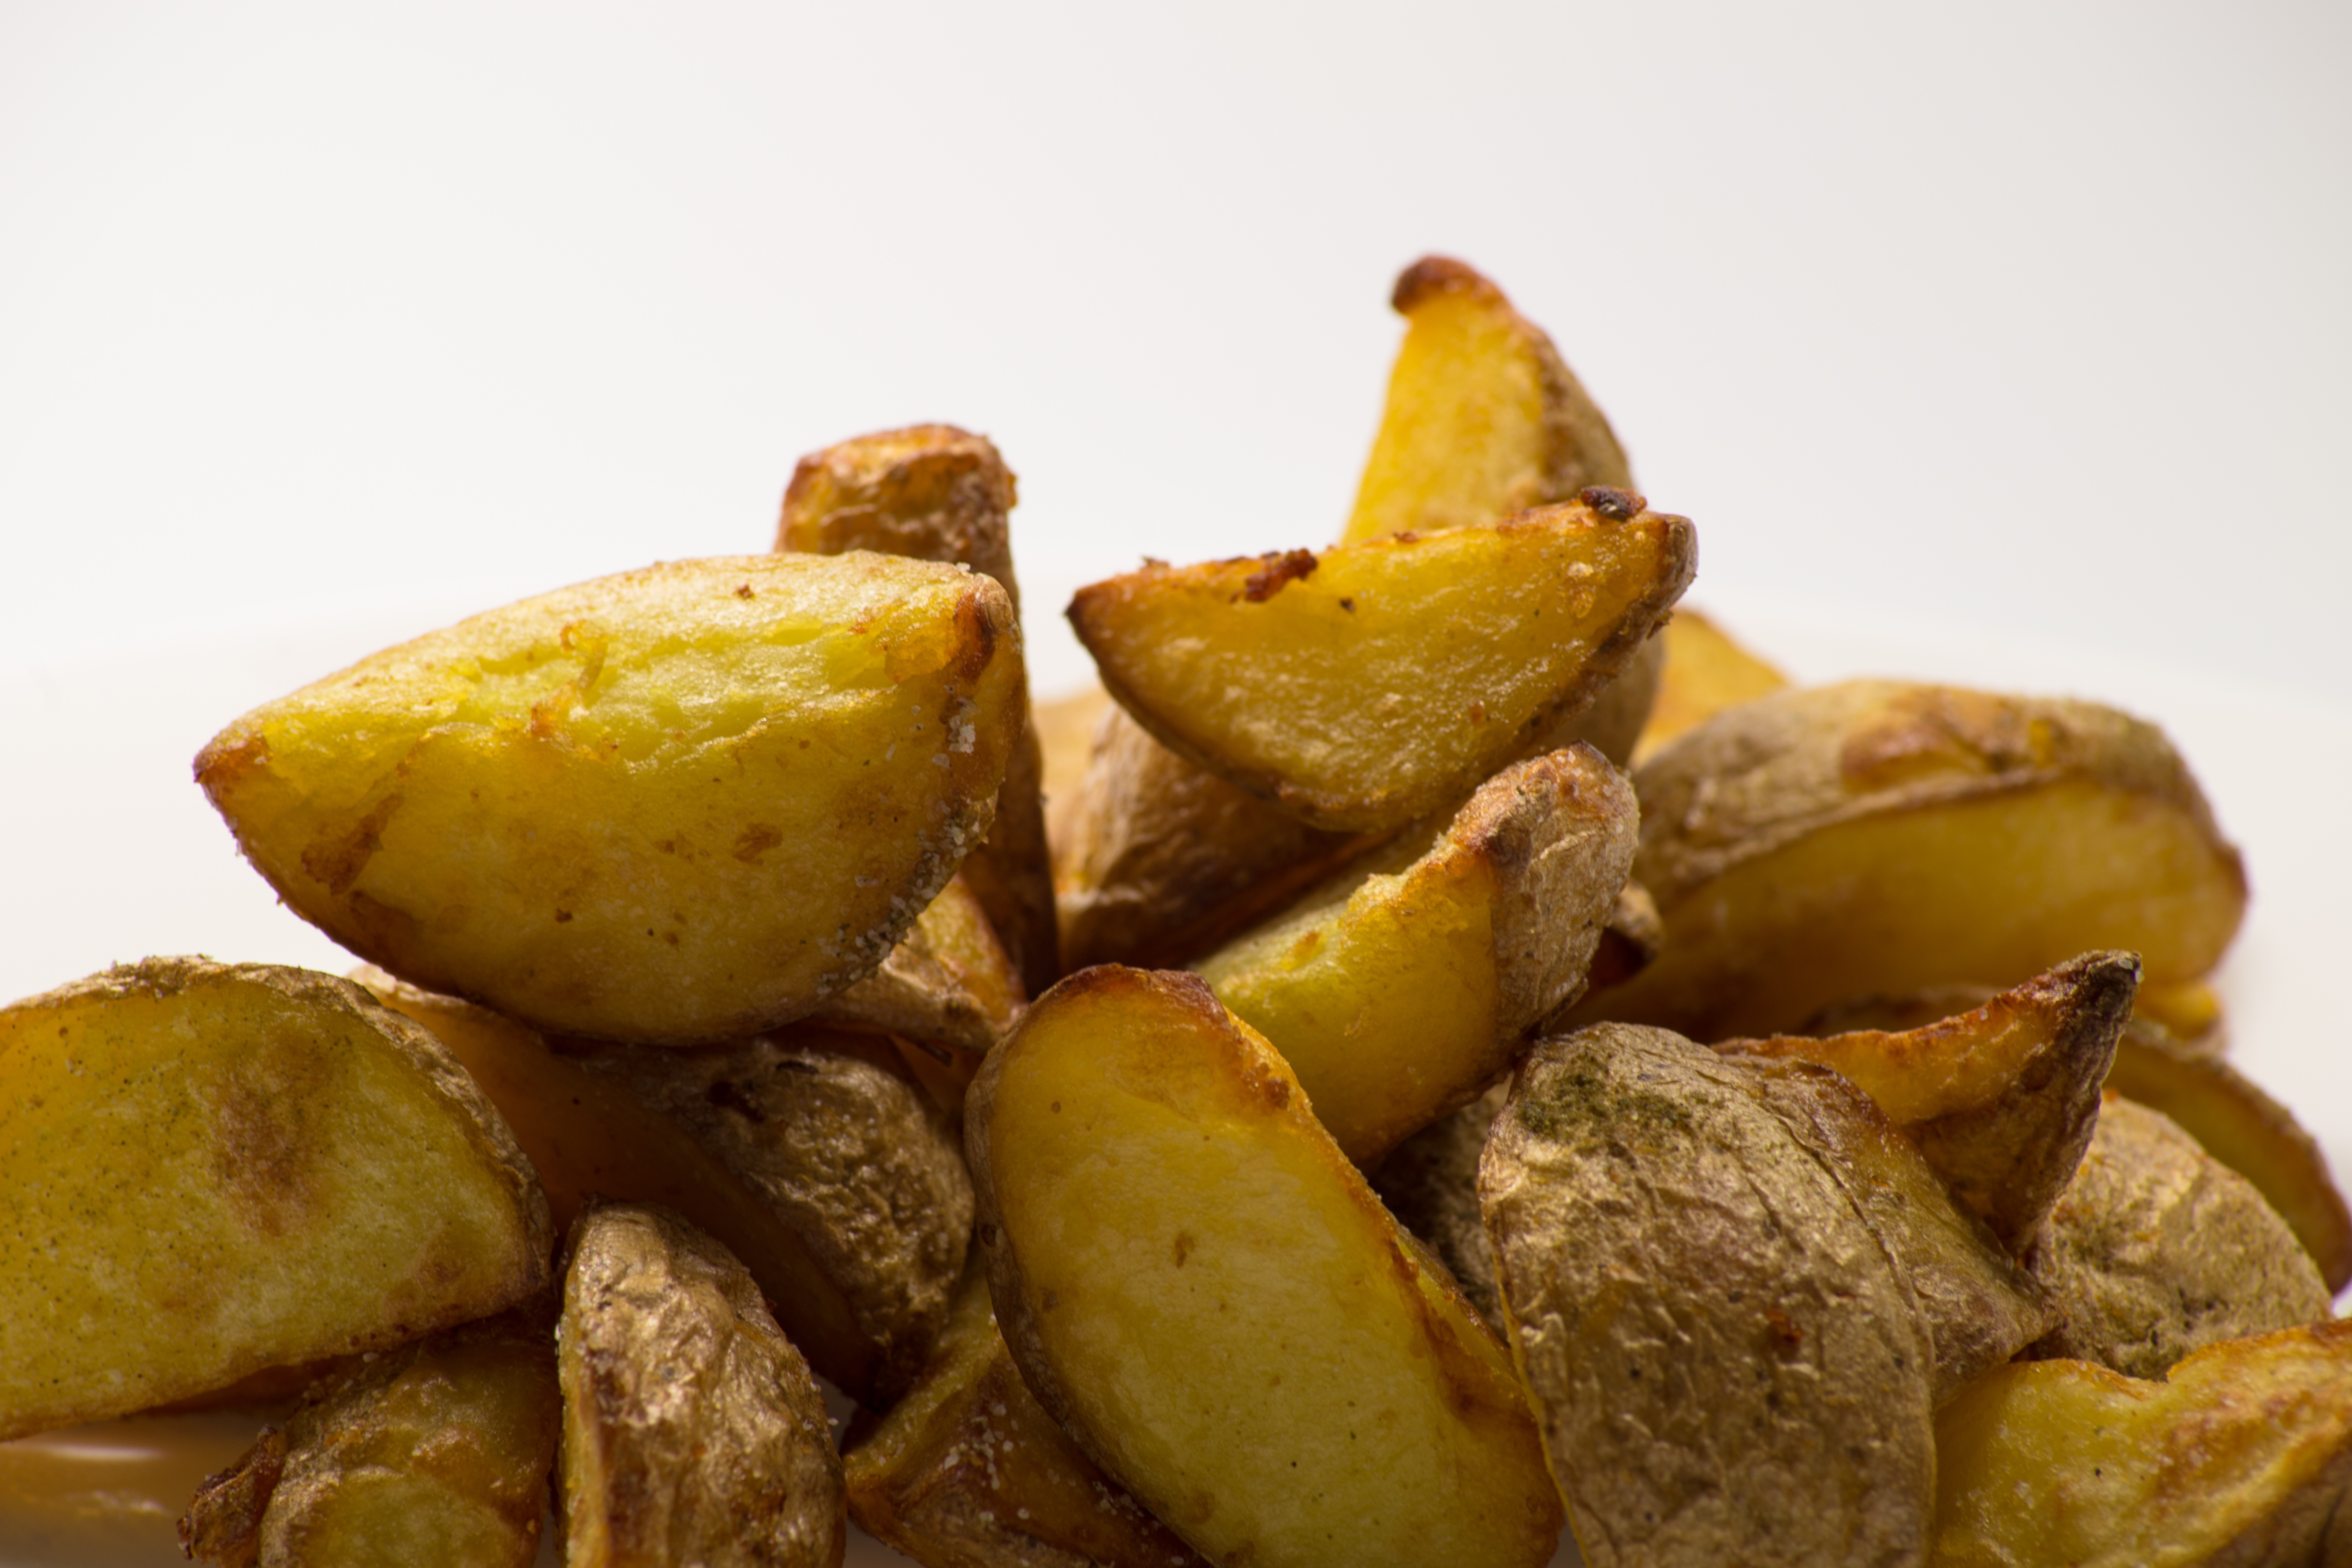
plant, fruit, dish, food, produce, vegetable, potato, fried, salty, chunks, quarter, chunky, potatoes, cubes, flowering plant, side dish, root vegetable, wedges, land plant, potato and tomato genus, cooking plantain, home fries, cottage fries, wedged